Joel Moon

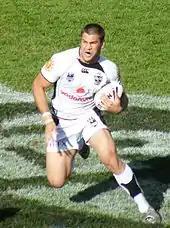
Moon playing for the Warriors in 2009

In NRL season 2007 Moon was selected in the centres for the opening game of the season against the North Queensland Cowboys. Moon played eleven games for the club and scored three tries. Moon was trialled as the fifth player to play at halfback for the club in 2007, before Bennett selected Michael Ennis as the long term option.